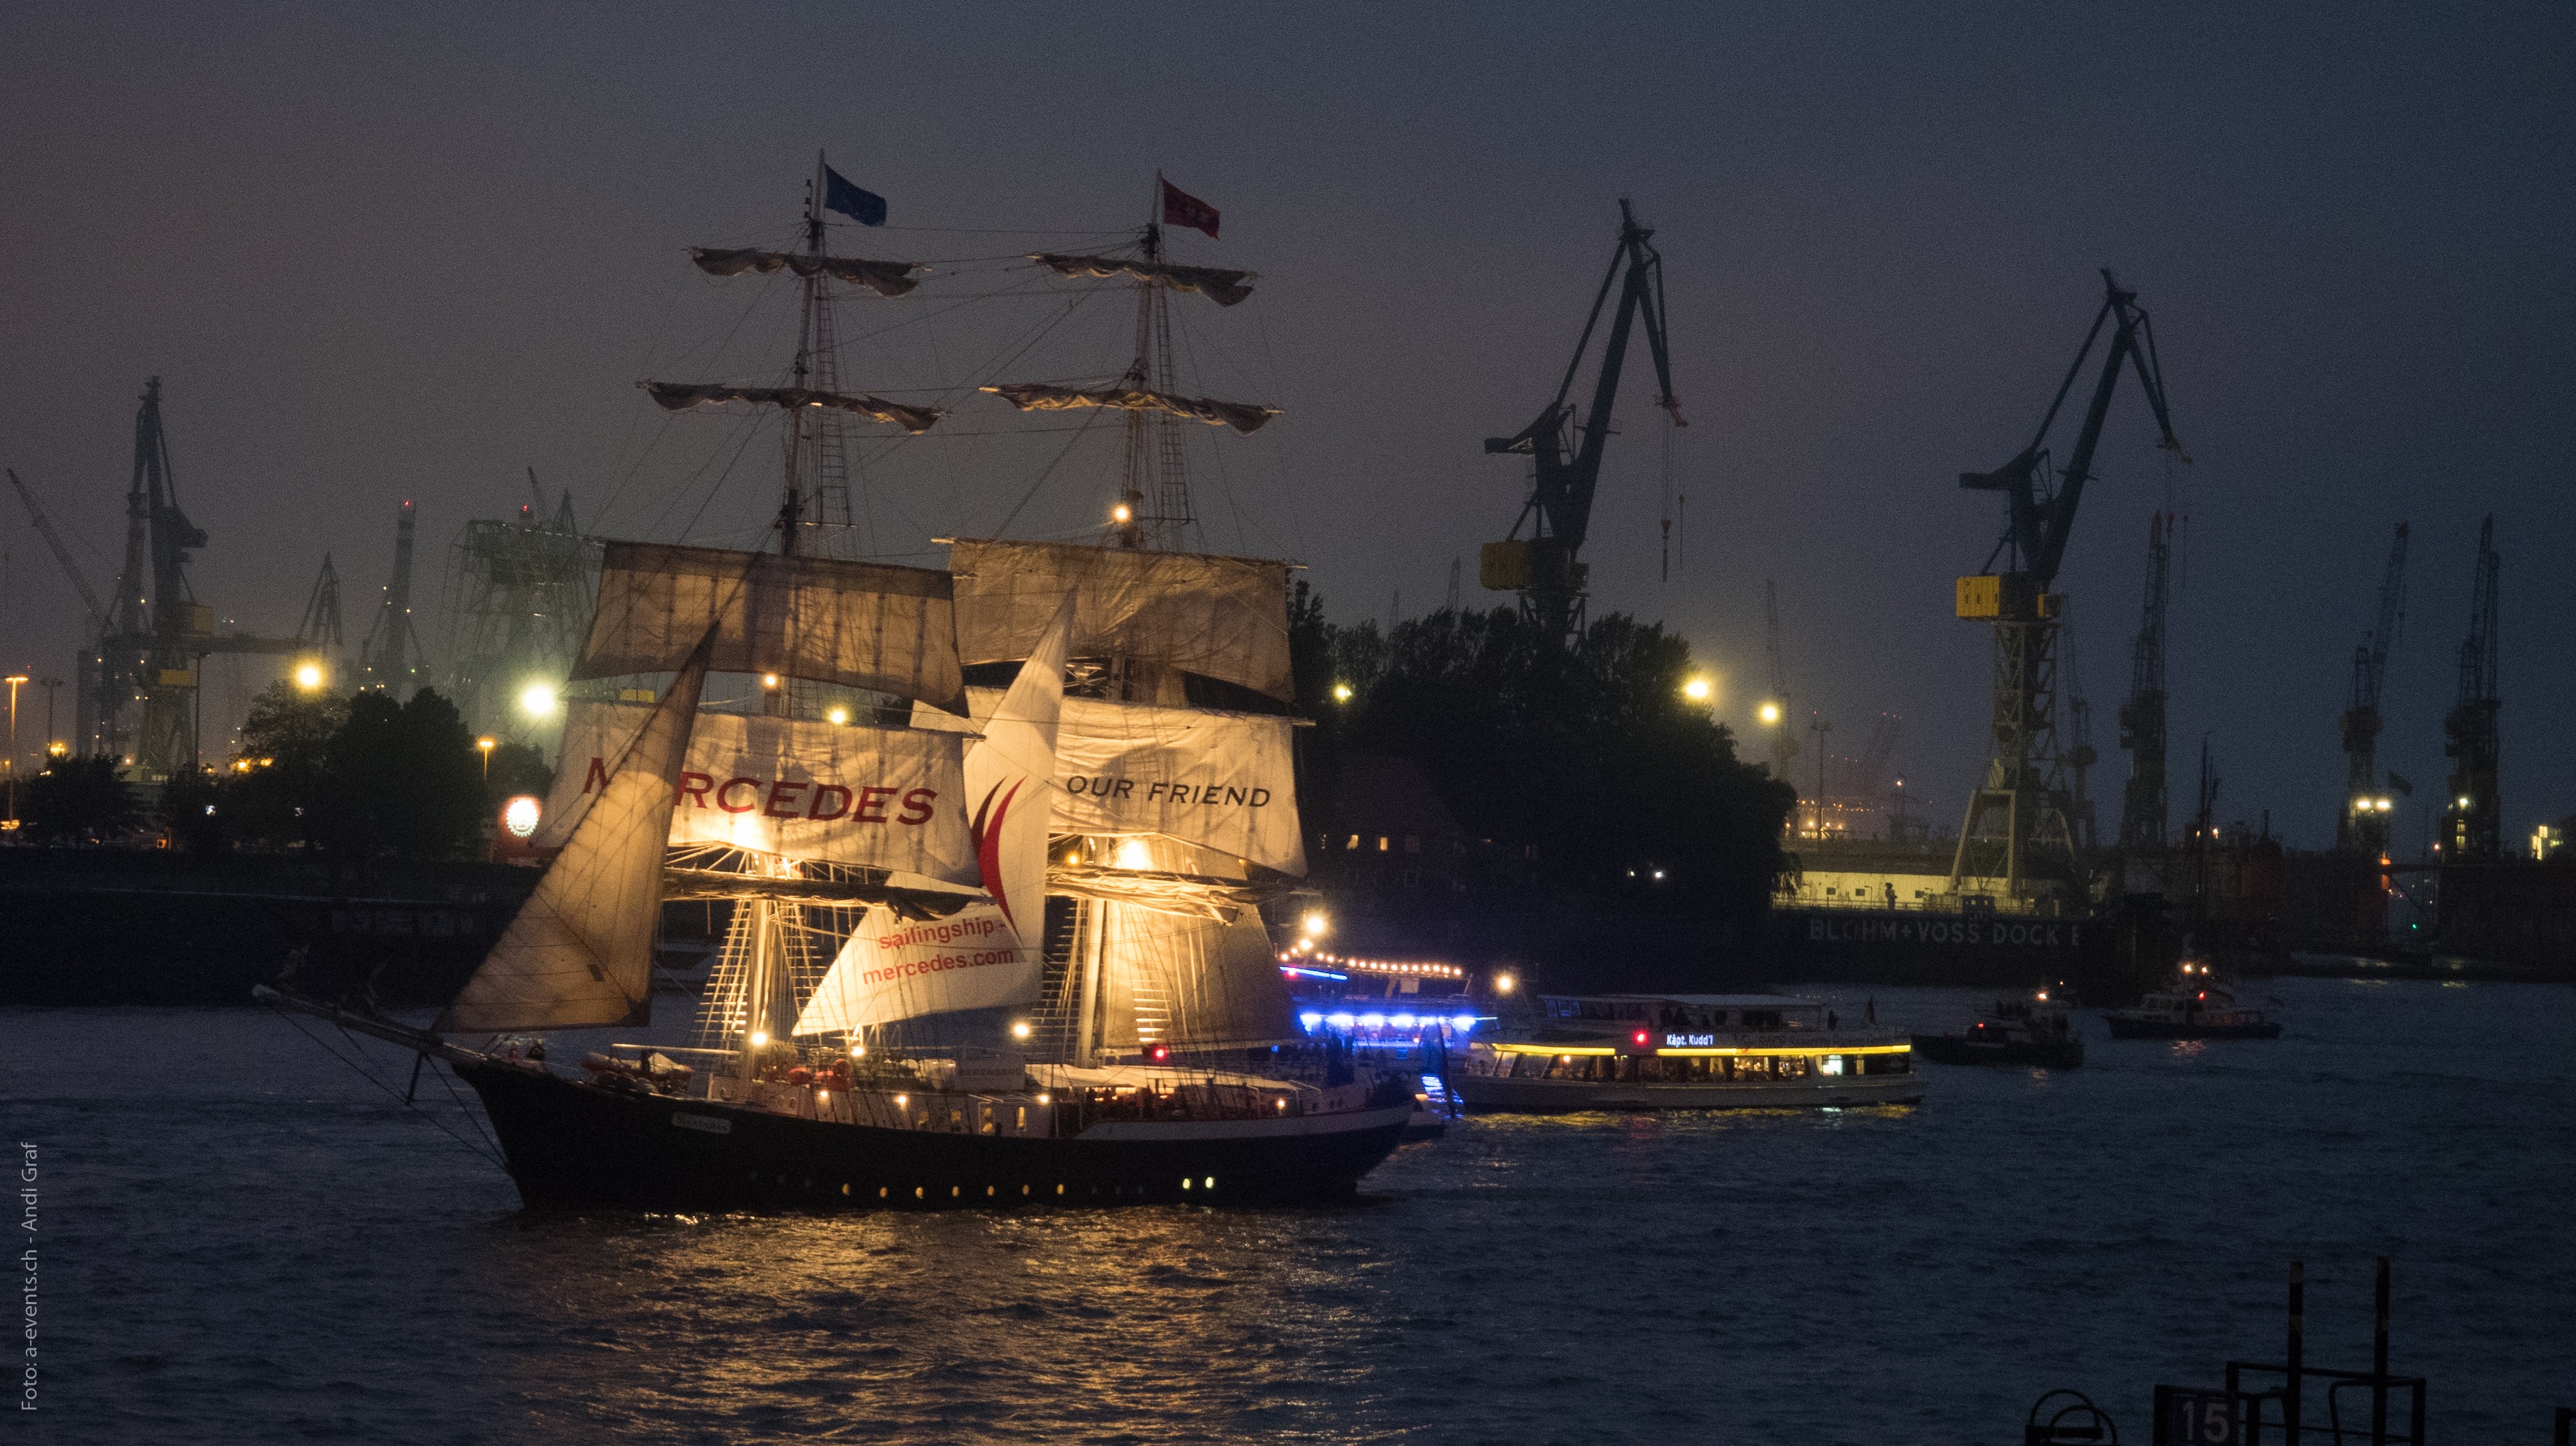
sea, boat, night, wind, ship, dusk, evening, vehicle, mast, rigging, harbor, port, sail, germany, sailing vessel, tugboat, masts, watercraft, hamburg, frigate, sailing ship, hafengeburtstag, tall ship, galleon, caravel, ghost ship